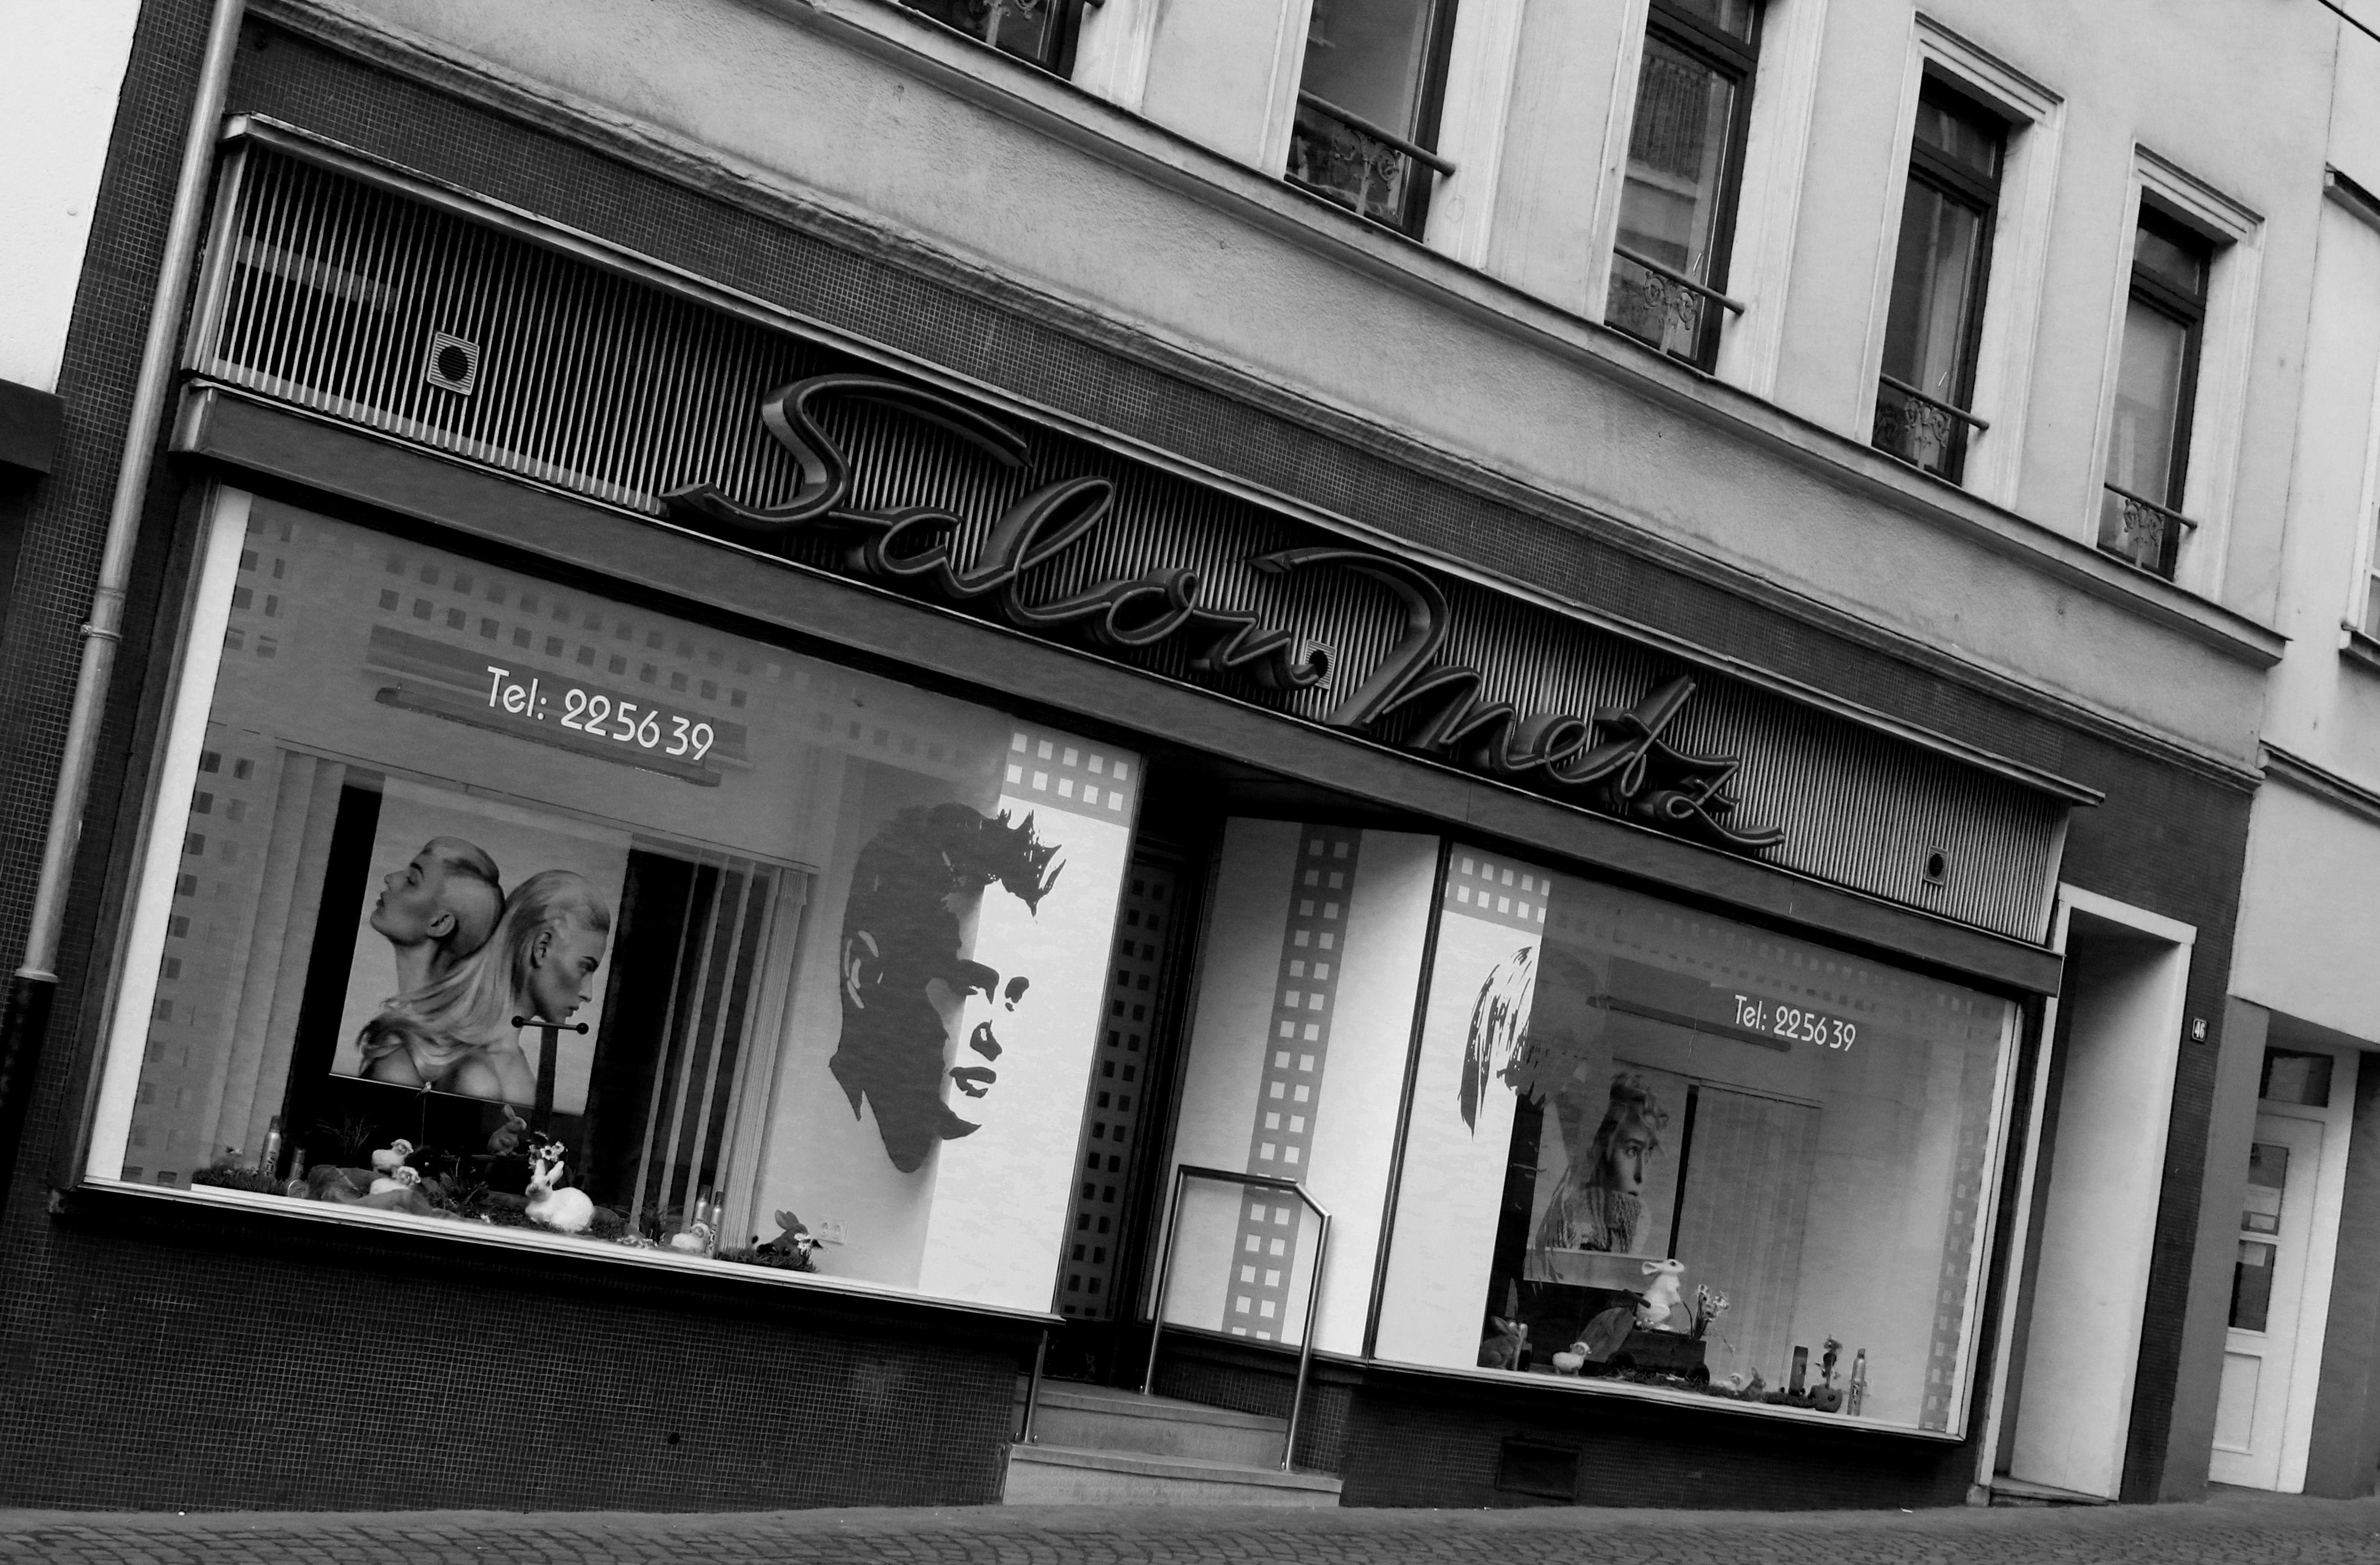
black and white, architecture, road, white, street, facade, black, monochrome, bw, blackandwhite, blackwhite, photograph, alemania, allemagne, sw, schwarzweiss, schwarzweis, germania, schwarzweissfotografie, schwarzweisfotografie, mainz, urban area, monochrome photography, personal computer hardware